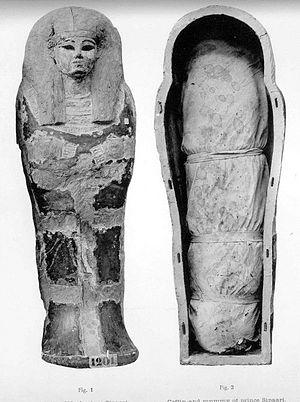
Cercueil et momie du prince Sapaïr (fin XVIIe dynastie) - Catalogue général des Antiquités égyptiennes du Musée du Caire
Ahmosé-Sipair est un prince de la fin de la XVIIᵉ dynastie égyptienne. Il est probablement le fils du roi Séqénenrê Taâ, et de la reine Iâhhotep Iʳᵉ, et le frère d'Ahmôsis Iᵉʳ, fondateur de la XVIIIᵉ dynastie. Il meurt encore enfant, avant son père, mais sa statue conservée au Louvre, ainsi que de nombreuses stèles et représentation dans des tombes, attestent qu'il reçut un culte important dans la région thébaine durant tout le Nouvel Empire, dépassé seulement par celui rendu à Amenhotep Iᵉʳ et sa mère Ahmès-Néfertary divinisés.